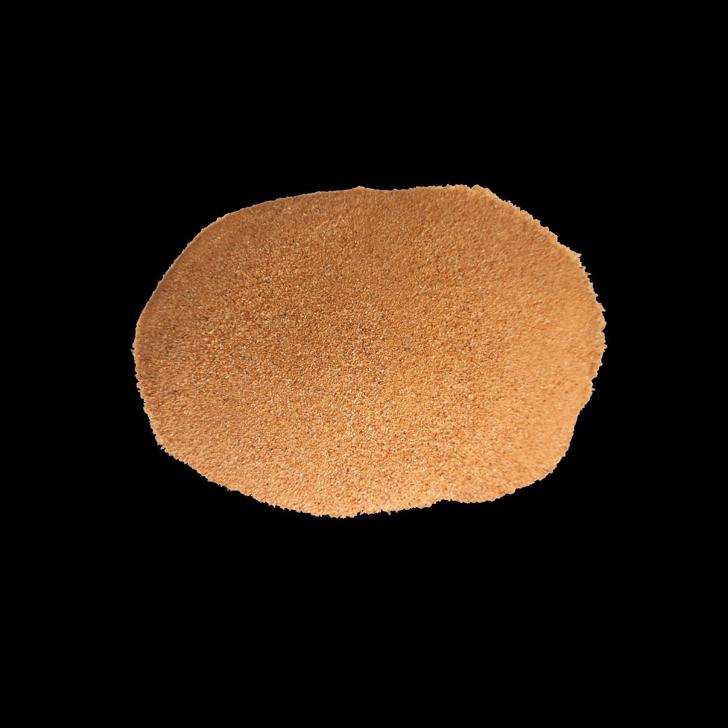
Soil type: Red soil